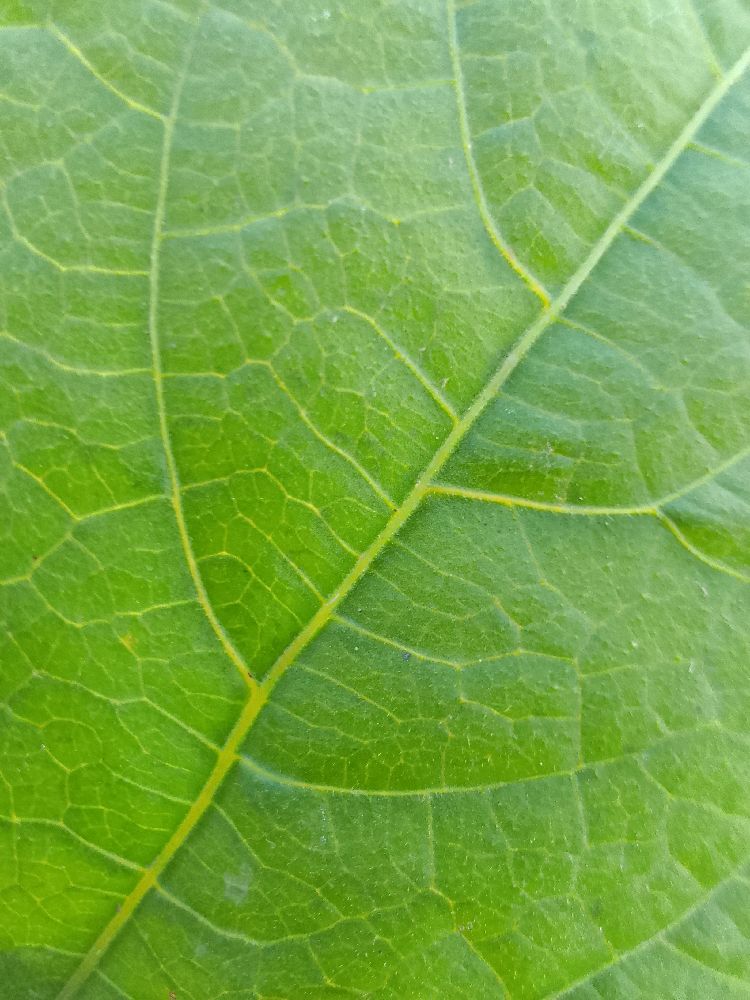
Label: healthy